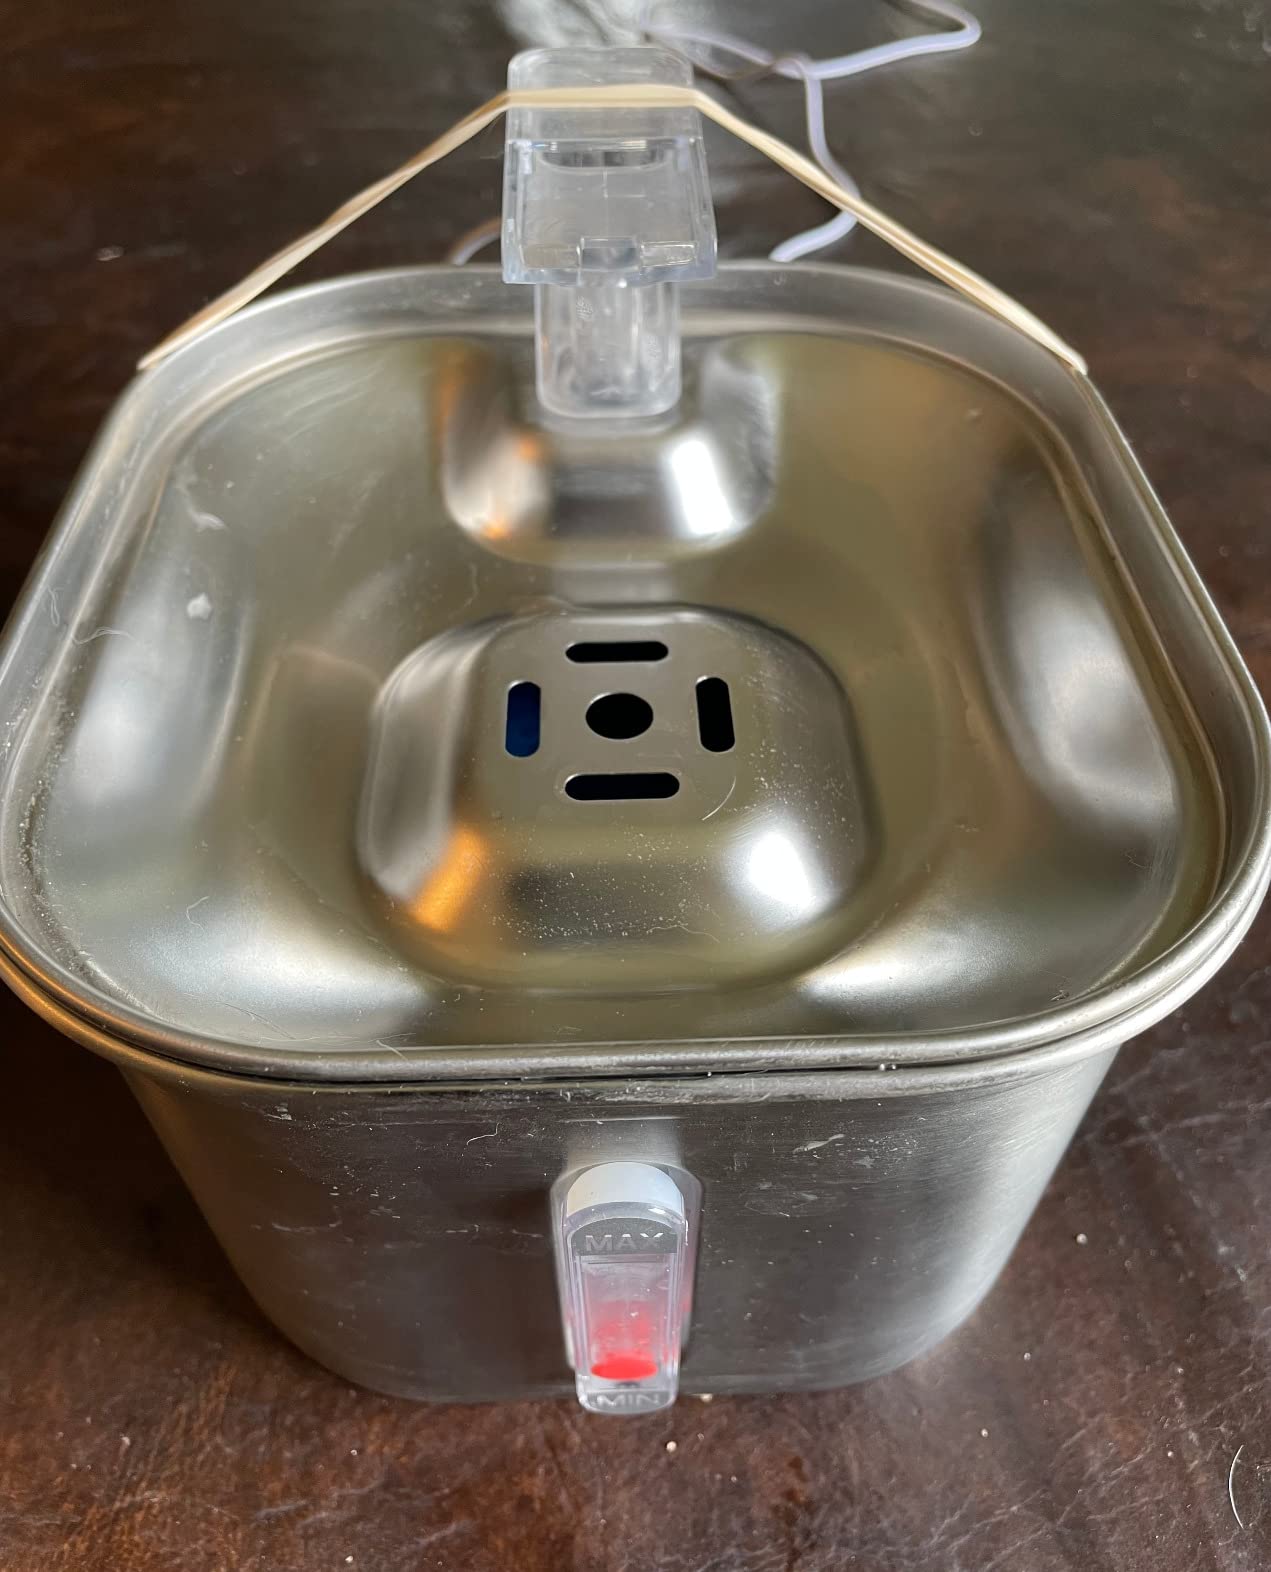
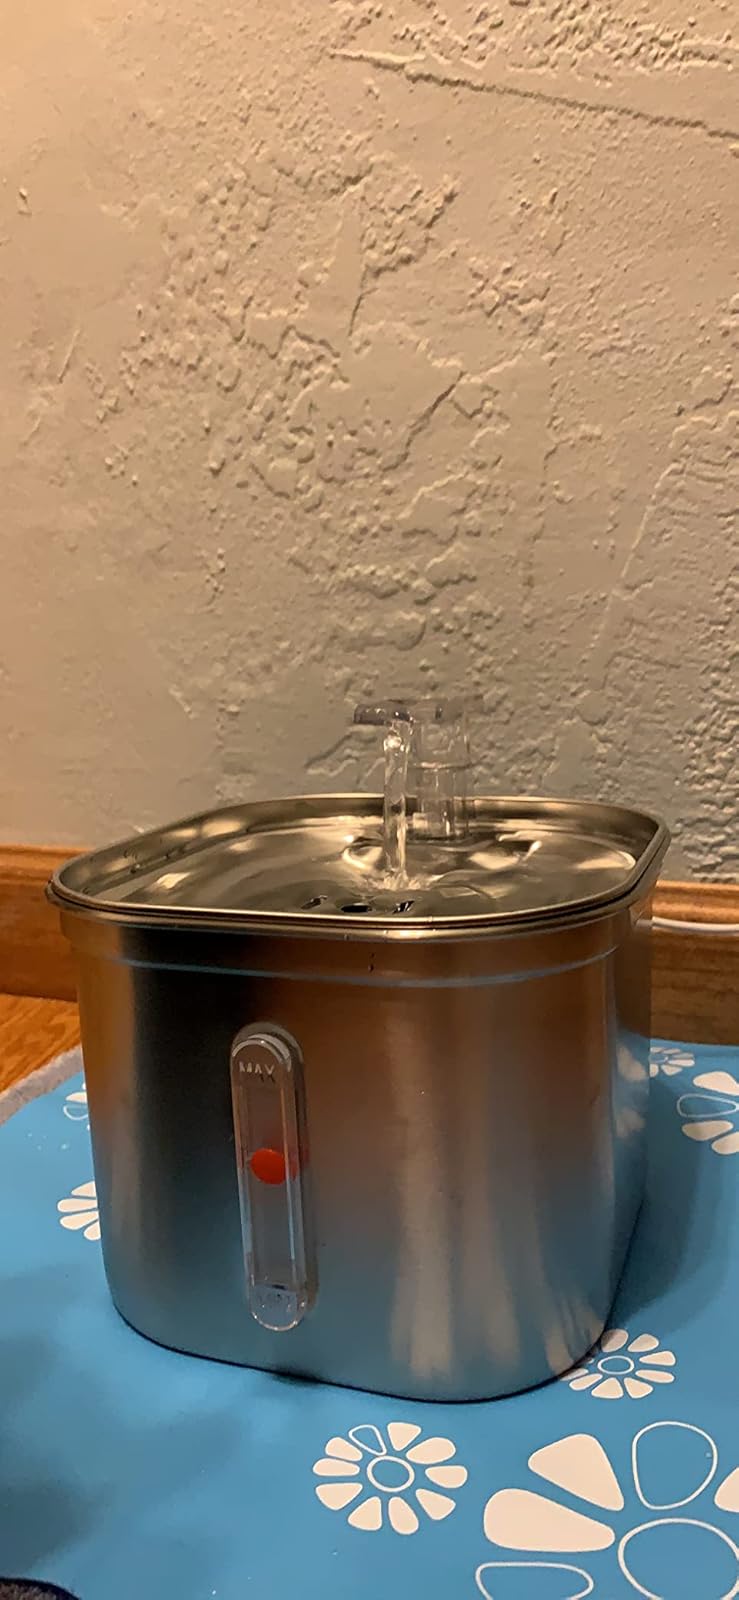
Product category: items_bowl
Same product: yes